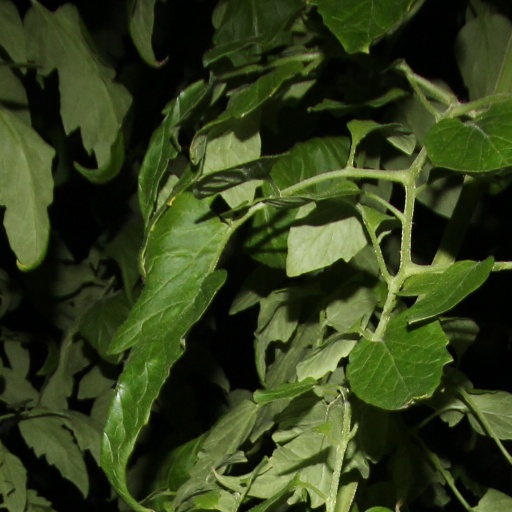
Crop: tomato